Abu Bakr al-Razi

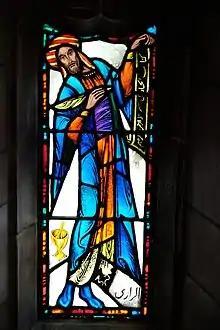
Stained-glass window depicting al-Razi (Princeton University Chapel)

Al-Razi dedicated this work to his patron Abū Ṣāliḥ al-Manṣūr, the Samanid governor of Ray. It was translated into Latin by Gerard of Cremona around 1180. A Latin translation of it was edited in the 16th century by the Dutch anatomist and physician Andreas Vesalius.